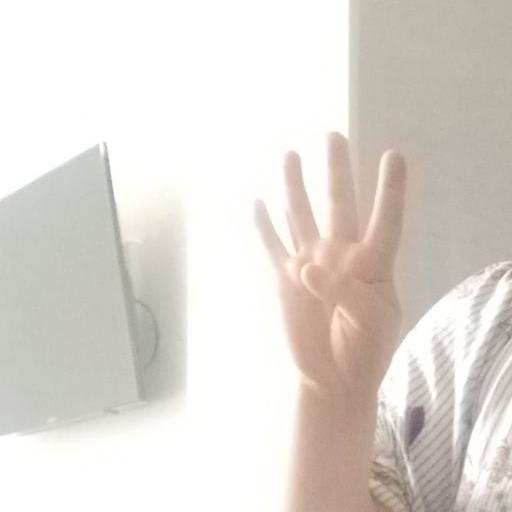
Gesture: four